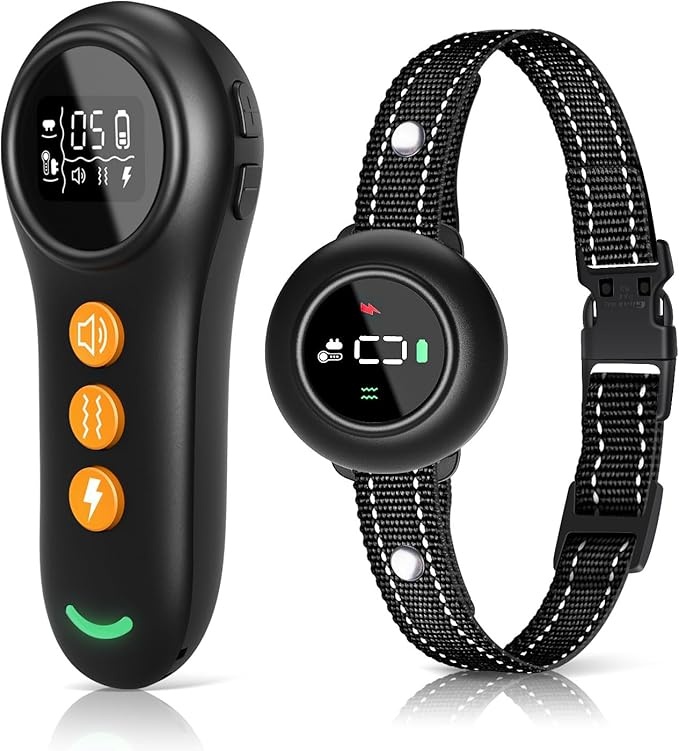
XDX 2-in-1 Dog Shock Collar & Bark Collar – 3300FT Dog Training Collar with Remote, Automatic Anti-Barking, 5 Adjustable Sensitivity Levels, IP67 Waterproof E-Collar for Small Medium Large Dogs
About This 【Newly Upgraded 2-in-1 Smart Design】 Our dog training collar combines remote training and automatic bark control. Train your dog off-leash using the remote or let it manage barking automatically. No need to choose between a dog shock collar and a dog bark collar—we offer both in one product. 【3 Humane Training Modes & 2 Automatic Anti-Barking Modes】This bark collar offers beep (1-8 levels), vibrations (1-16 levels), and shocks (1-99 levels), making it incredibly useful for providing positive reinforcement for good behavior. In Bark Control Mode, it automatically detects barking and features 2 safe modes (beep + vibration; beep + vibration + shock) with 5 adjustable sensitivity levels to effectively reduce barking. 【Fits for All Sizes of Dogs】The anti-barking collar is suitable for dogs of all sizes and types. The adjustable collar strap fits neck sizes from 8 to 25 inches and supports dogs weighing from 5 to 150 lbs. Our dog training collars are perfect for large, medium, and small dogs. 【3300FT Remote Range & IP67 Waterproof】With an impressive 3300FT range, this collar allows your dog the freedom to roam while staying within reach. Made of durable nylon material, the collar is skin-friendly for your dog. The IP67 waterproof rating ensures durability and reliability in any weather condition, allowing your dog to enjoy training sessions even in the rain or while swimming. 【Long Battery Life & Fast Charging】Fast charging via a 2-in-1 charging cable takes only 2 hours to fully charge. This dog training collar offers up to 35 days of standby time for the electronic collar and 50 days for the remote control. Overview Color : Black Brand : XDX Breed Recommendation : All Breed Sizes Number of Items : 1 Unit Count : 1 Count
Brand: XDX
Category: Animals & Pet Supplies > Pet Supplies > Pet Collars & Harnesses > Training, Choke & Pinch Collars